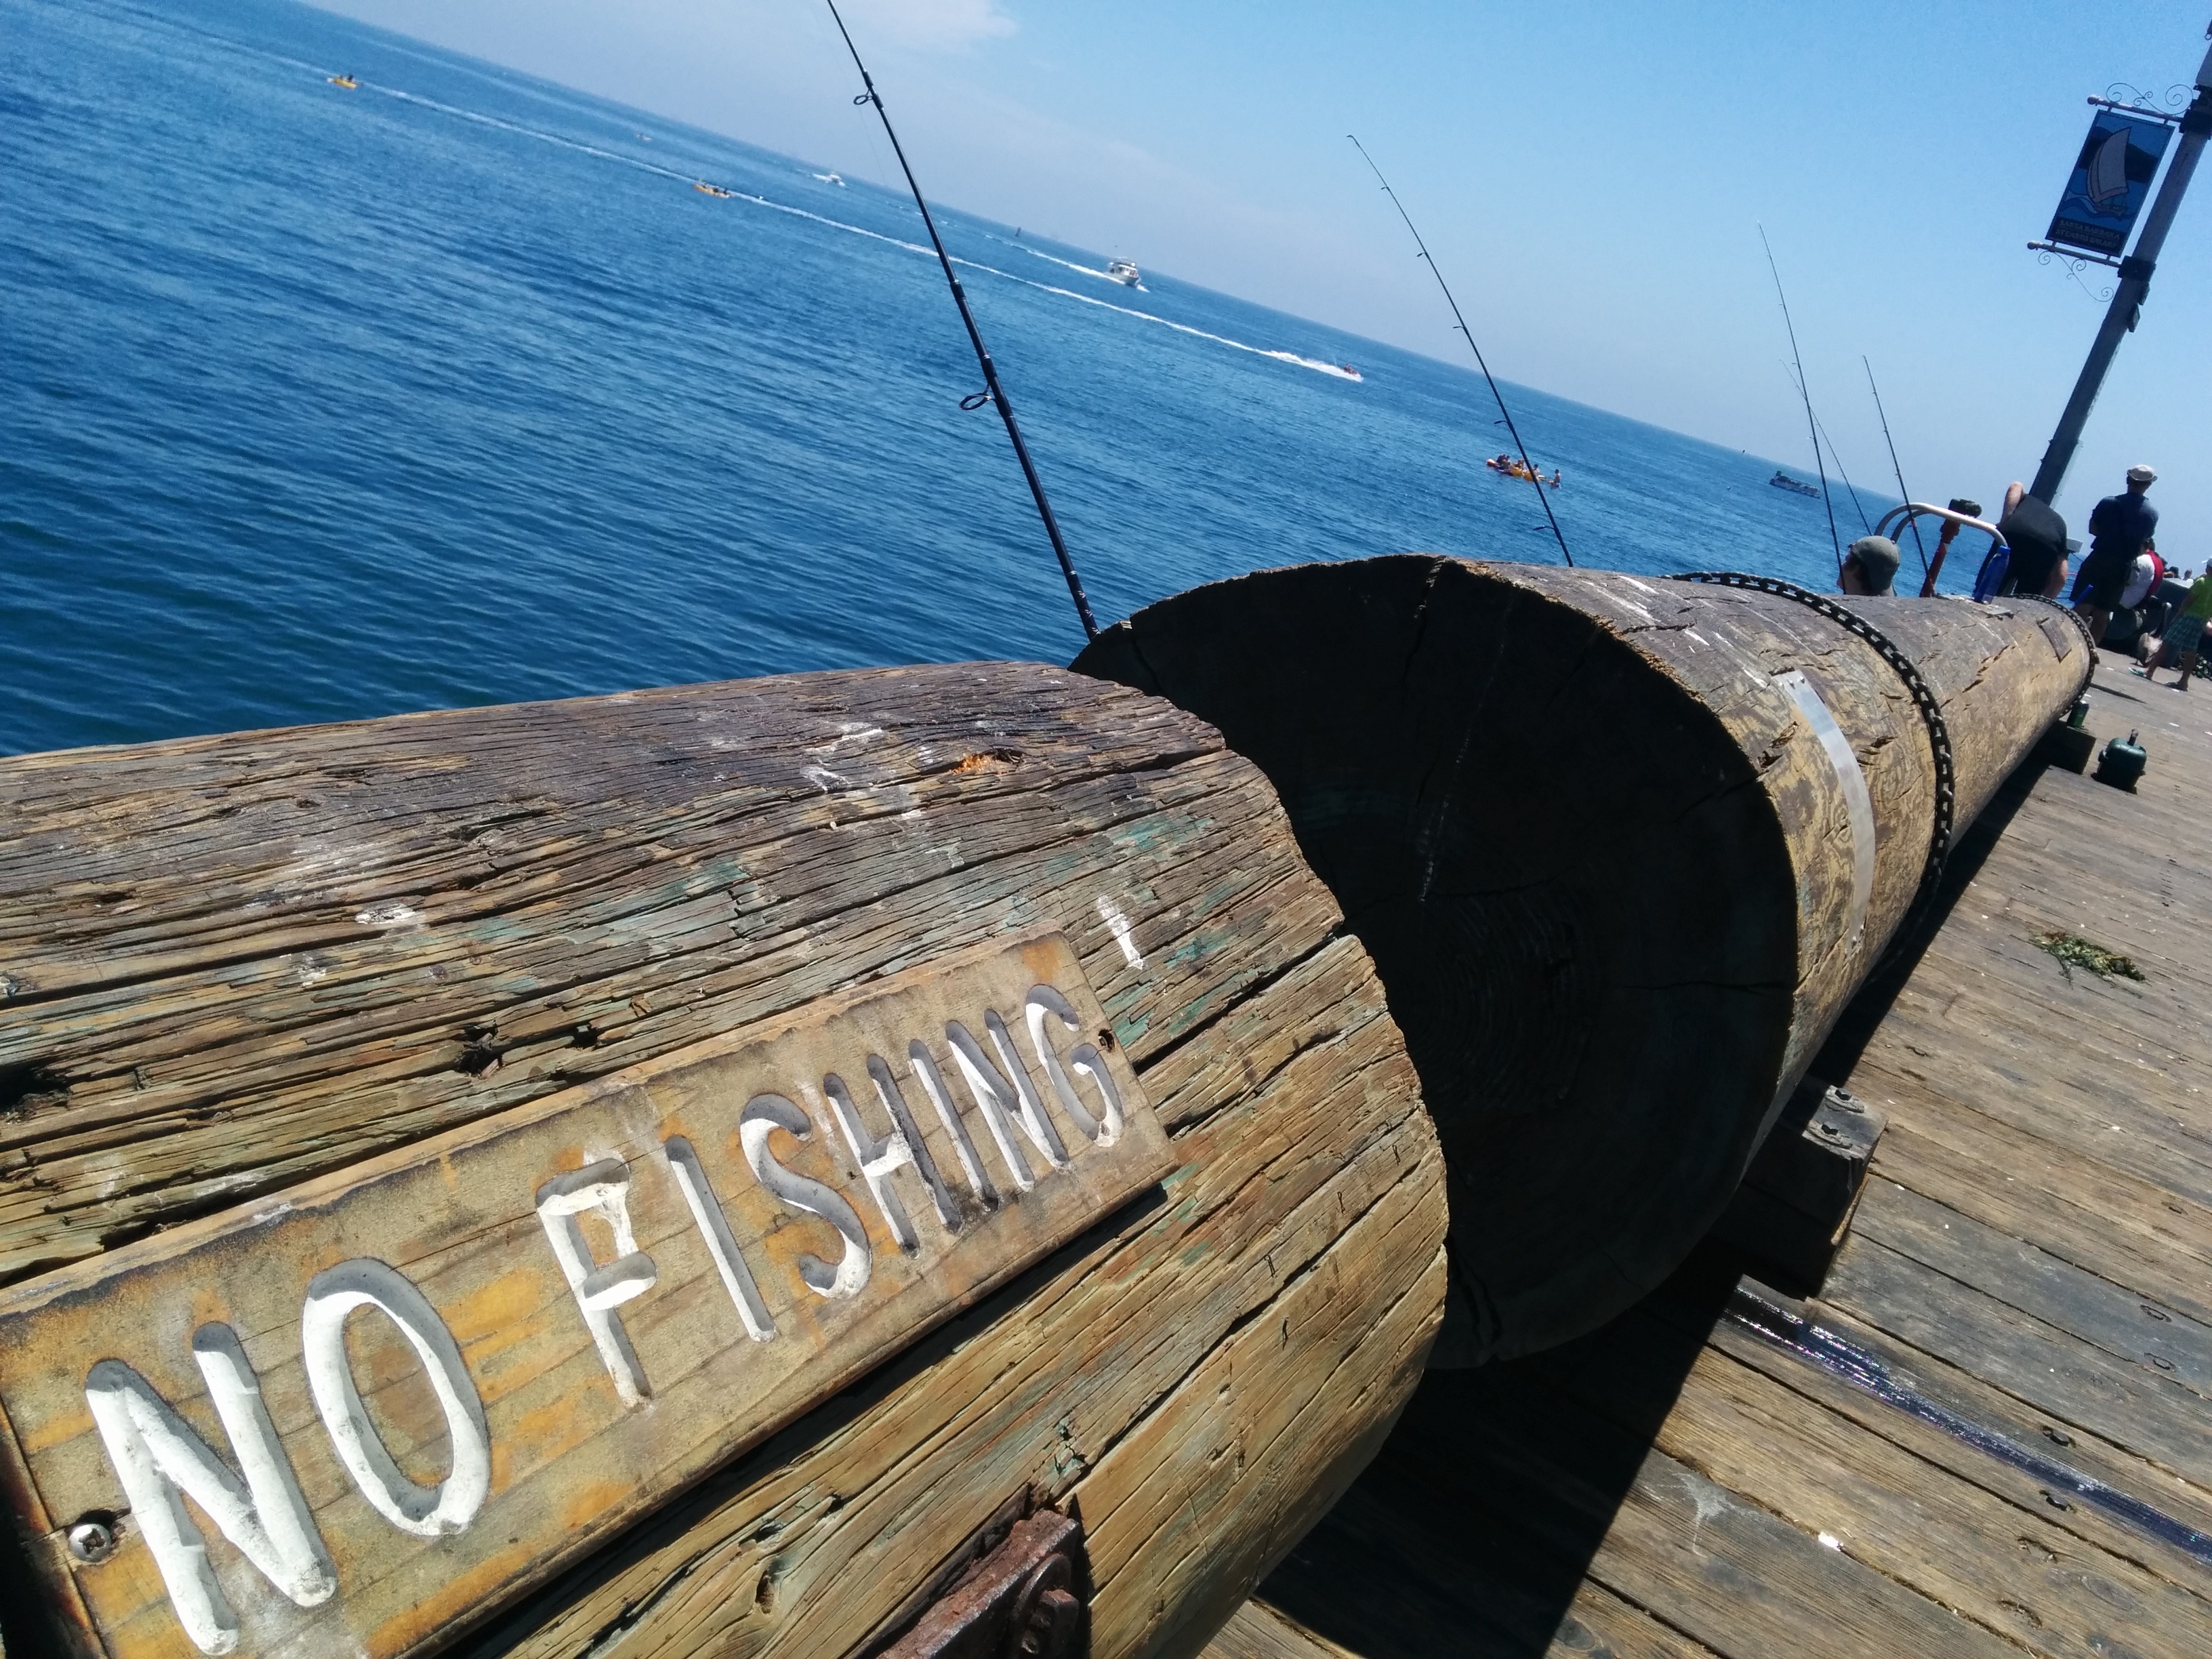
sea, water, ocean, dock, boat, pier, ship, vehicle, fishing, mast, harbor, fish, poles, watercraft, rules, fishing poles, prohibition, no fishing, breaking rules